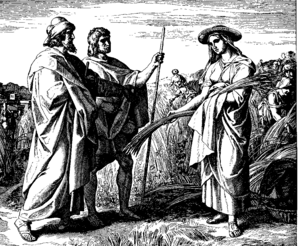
Gravure en bois pour «Die Bibel in Bildern», 1860."